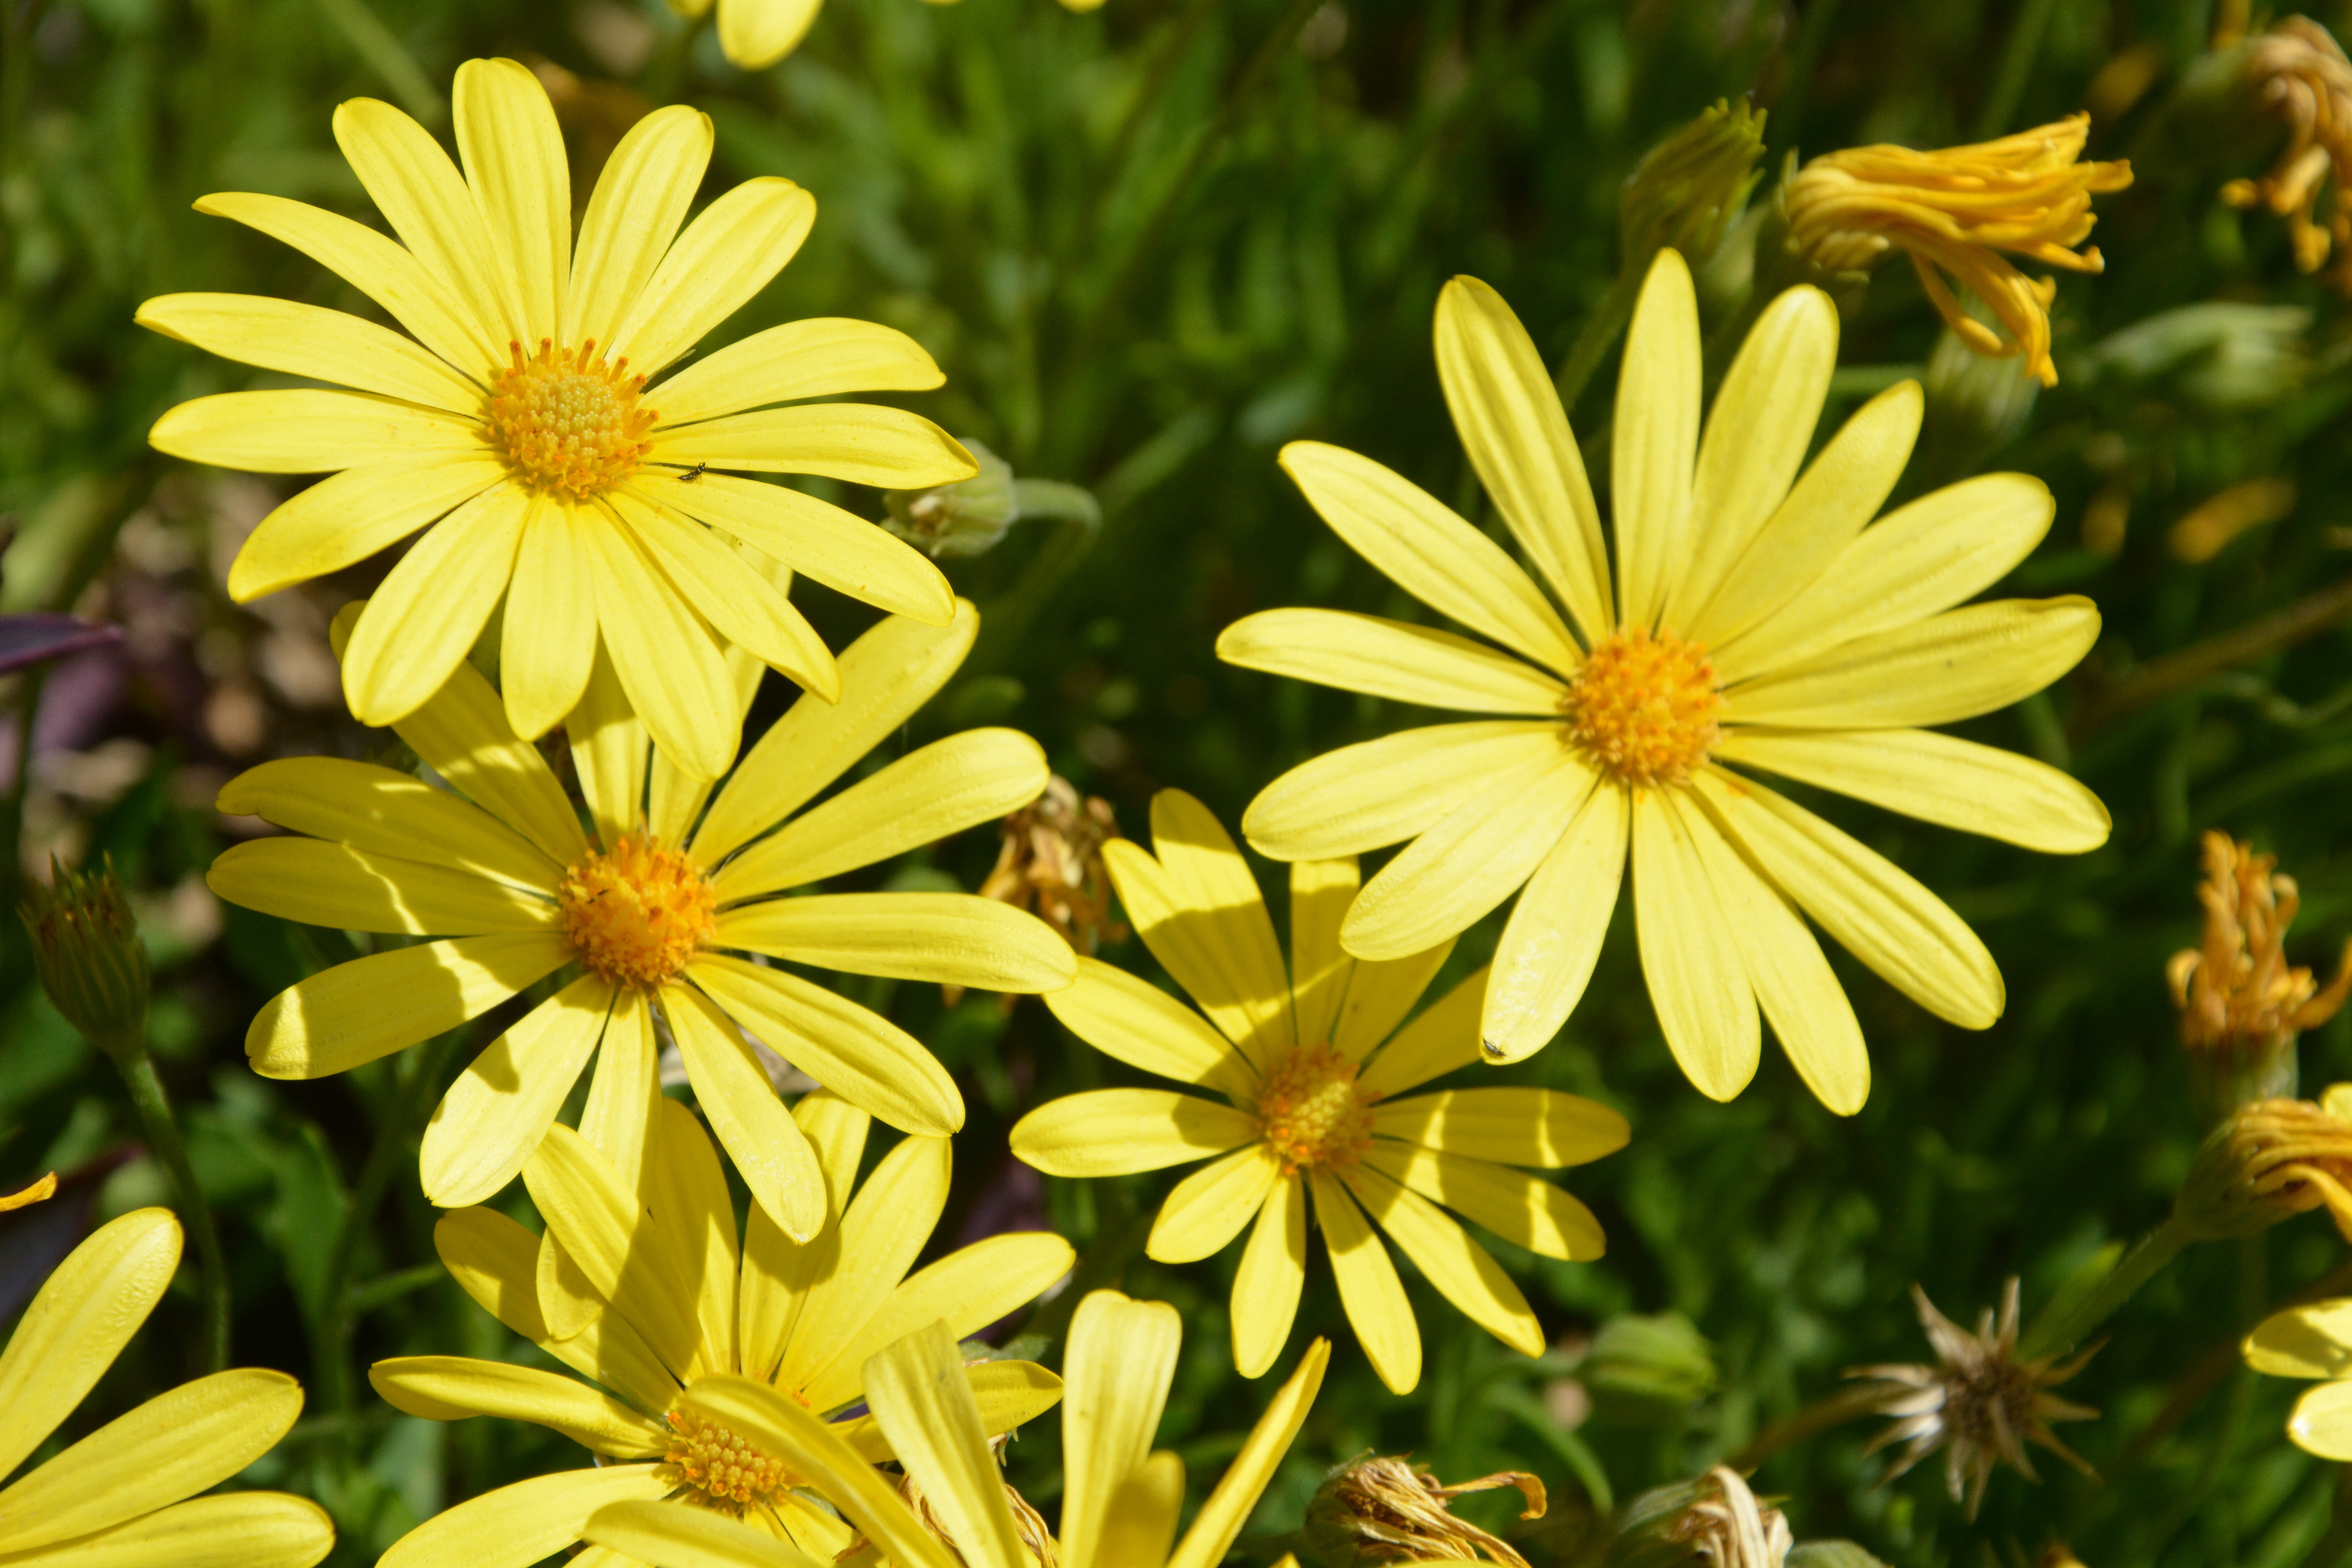
plant, sunshine, meadow, flower, petal, daisy, botany, blooming, yellow, flora, wildflower, macro photography, flowering plant, daisy family, yellow daisies, oxeye daisy, annual plant, land plant, marguerite daisy